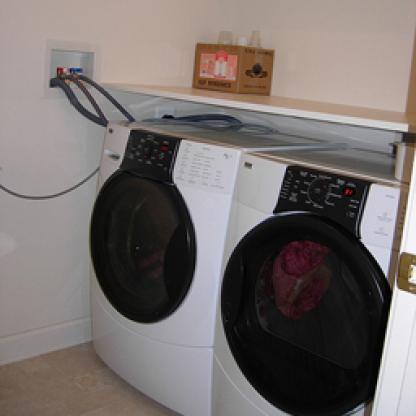
Scene: Indoor